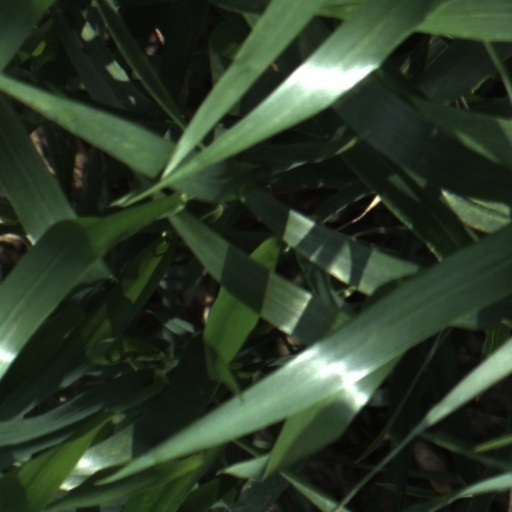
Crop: wheat